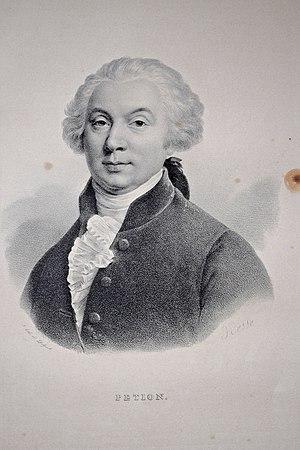
Jérôme Pétion. Lithographie de François-Séraphin Delpech d'après un portrait par Henri-Joseph Hesse, 1832.